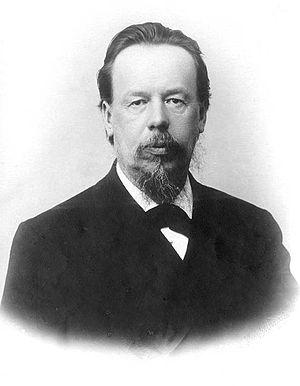
Alexandre Stepanovitch Popov, est un physicien et ingénieur russe, précurseur de la radio.